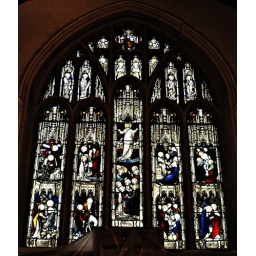
The East end window in the church ofSt Mary with St Hugh, in Harlow, Essex, England.